2018–19 Korean peace process

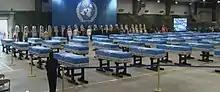
After the Trump-Kim summit, North Korea searched for and returned the remains of U.S. POWs and MIAs from the Korean War.

On July 27 North Korea handed over 55 boxes of human remains, thus starting to fulfill their pledge in the Singapore declaration. The remains were saluted in a ceremony in their honor by US soldiers. More than 36,000 American troops died during the Korean War, but some 7,700 remain unaccounted for, including 5,300 believed to have died in North Korea. The remains of 220 soldiers were recovered from North Korea during the years 1996–2005. North Korea reported to the U.S. Defense POW/MIA Accounting Agency that they could not be sure how many individuals were represented in each of the 55 boxes. After the failure of the Hanoi Summit, the US suspended the program. By October 2019, it was reported that 35–40 servicemen had been identified.